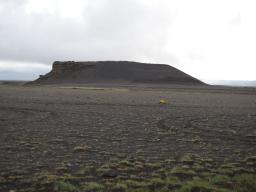
Label: Background_without_leaves